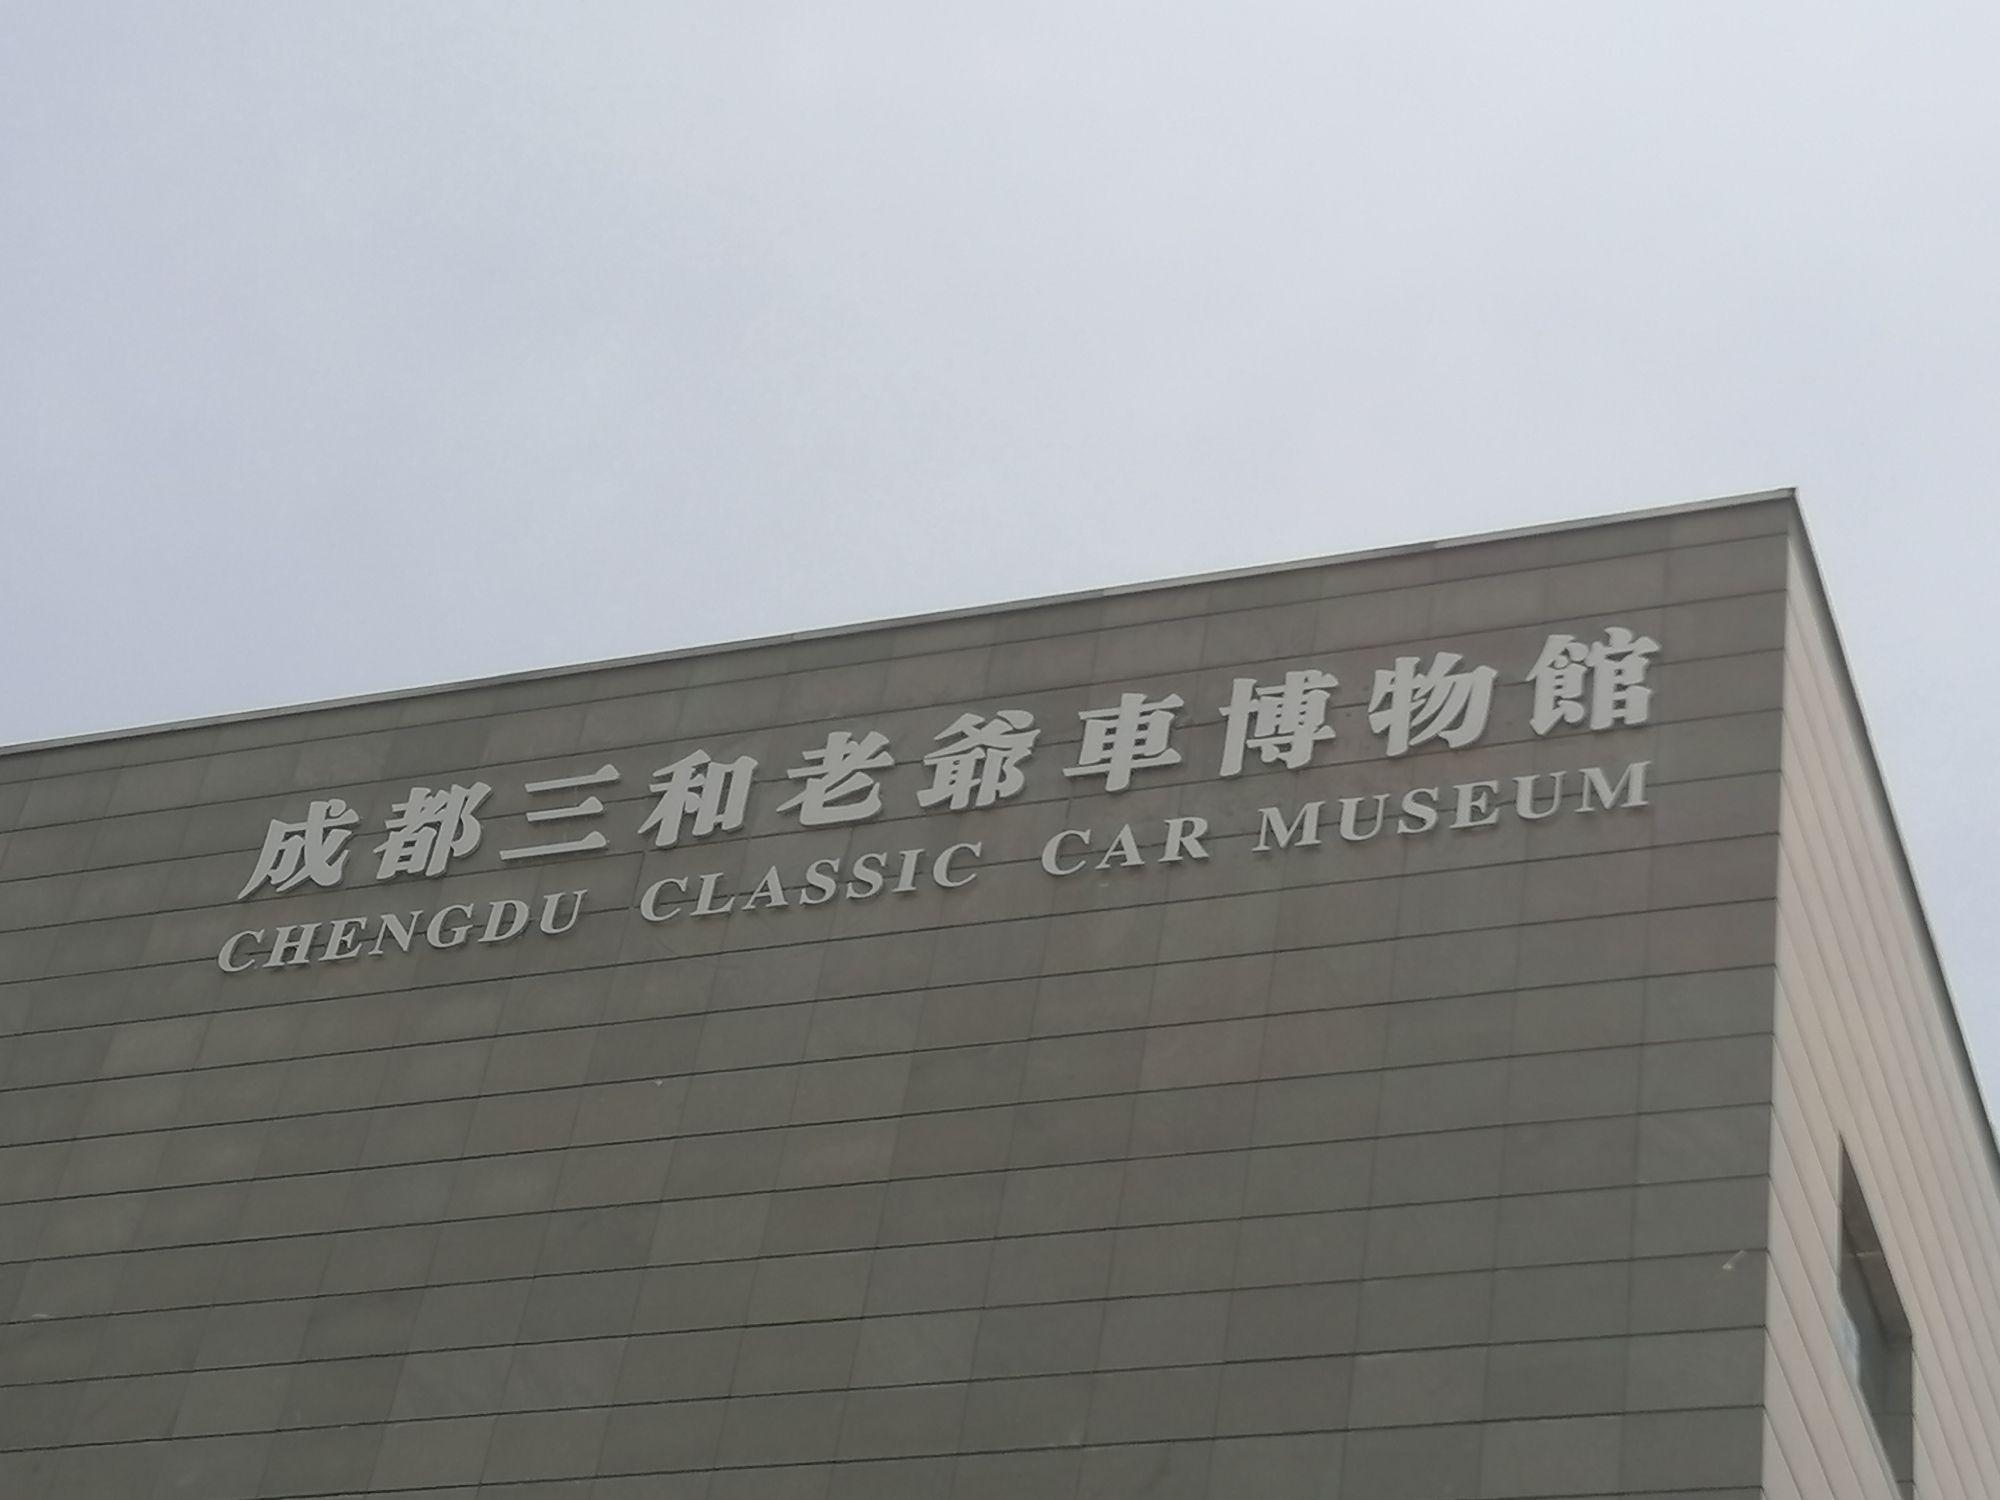
地标名称：三和老爷车博物馆
所在城市：成都市·武侯区